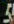
Number: 5